Special Operation Group (Odisha)

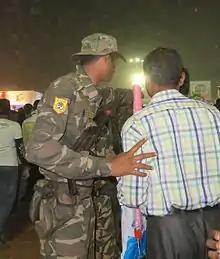
SOG Person Escorting Public (Cuttack)

The SOG was formed in August 2004 in the pattern of Greyhound of Andhra Pradesh with the main objective of neutralising the Naxalites and operating in difficult to access terrain.